To Catch a Killer (2023 film)

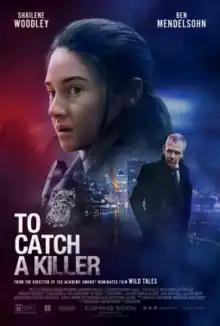
Theatrical release poster

To Catch a Killer is a 2023 American crime thriller film directed by Damián Szifron and written by Szifron and Jonathan Wakeham. It stars Shailene Woodley, Ben Mendelsohn, Jovan Adepo and Ralph Ineson. In the film, a talented but troubled young Baltimore cop is recruited by the FBI to help profile and track down a murderer. The film marks Szifron's English-language debut.